Psalms

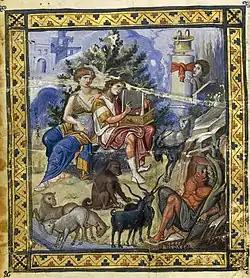
David composing the Psalms, Paris Psalter, 10th century

The composition of the psalms spans at least five centuries, from Psalm 29's composition in the 10th century BCE to others clearly from the post-Exilic period (i.e., not earlier than the 5th century BCE). The majority originated in the southern kingdom of Judah and were associated with the Temple in Jerusalem, where they probably functioned as librettos during Temple worship. Exactly how they did so was unclear, but there are indications in some of them: "Bind the festal procession with branches, up to the horns of the altar" suggests a connection with sacrifices, and "Let my prayer be set forth before you as incense" suggests a connection with the offering of incense.